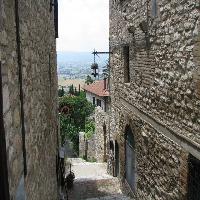
Weather: cloudy or overcast